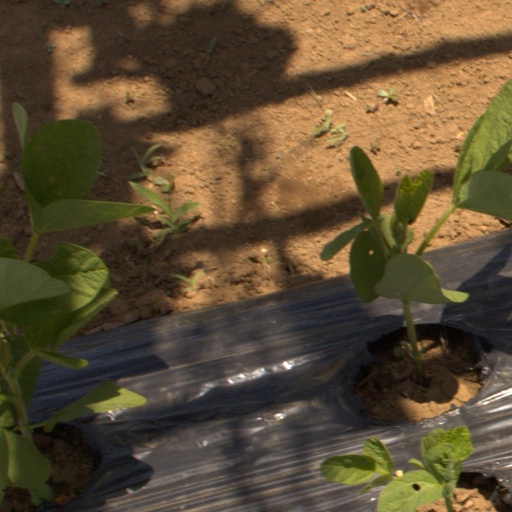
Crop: Jerusalem artichoke